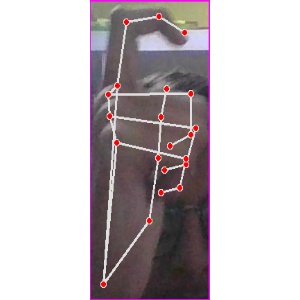
अक्षर: ट